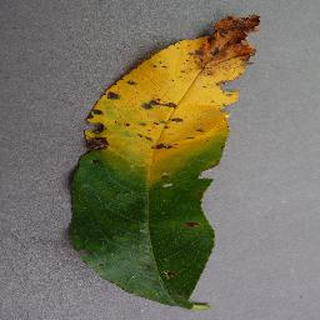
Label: peach_bacterial_spot